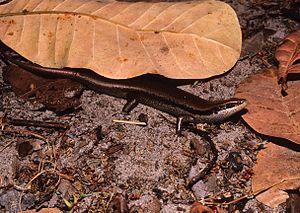
Varzea est un genre de sauriens de la famille des Scincidae.
Varzea bistriata est une espèce de sauriens de la famille des Scincidae.